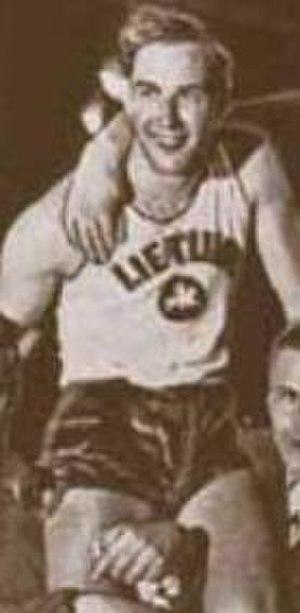
Pranas Talzūnas, également connu sous son nom américanisé Frank Konstant Talzunas, né le 23 mars 1913, à Chicago, dans l'Illinois et mort à une date inconnue, est un ancien joueur lituanien de basket-ball.